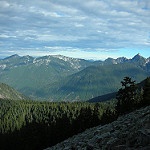
Scene: Outdoor